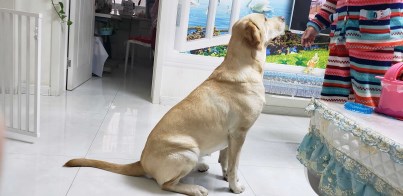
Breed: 3580-n000122-Labrador_retriever